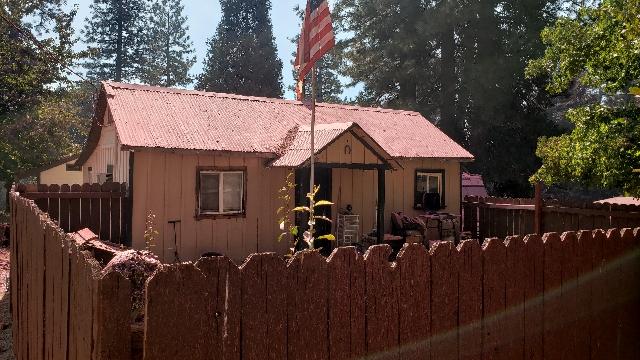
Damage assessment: no_damage